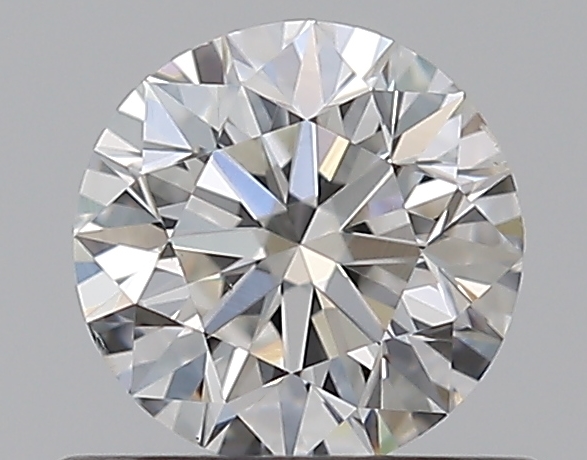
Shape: round
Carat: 0.5
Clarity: VS2
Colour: G
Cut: EX
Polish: EX
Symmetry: EX
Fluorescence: N
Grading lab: GIA
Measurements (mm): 5.01 x 5.05 x 3.2